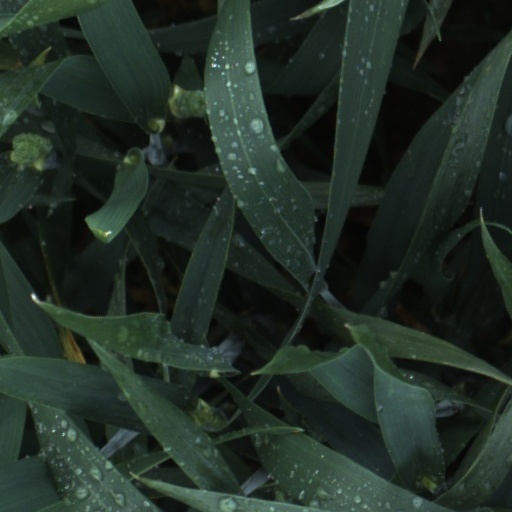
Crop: wheat